Finland–Russia border

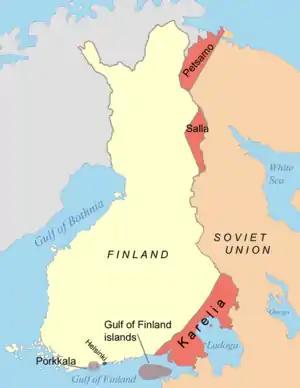
Territorial losses of Finland to Soviet Union in conclusion to World War II; Porkkala was returned in 1956.

In the period following Finland's declaration of full independence in 1917, during the Finnish Civil War and Russian Civil War, Finnish activists often crossed the border into Soviet territory in order to fight in the "heimosodat" wars surrounding Finnish ethnic self-determination and possible annexation into Finland. This ended in 1920 when the Russian–Finnish Treaty of Tartu in 1920 defined Finland as an independent country and established the border between the two countries. Despite this, Finnish fighters took part in the East Karelian uprising and Soviet–Finnish conflict of 1921–22. In 1922, the Finnish government closed the border to volunteers and food and munitions shipments.